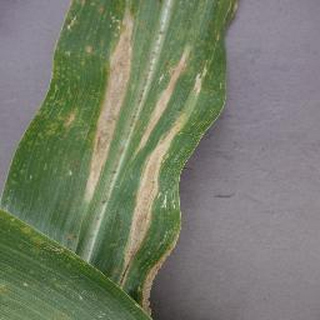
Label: corn_northern_leaf_blight